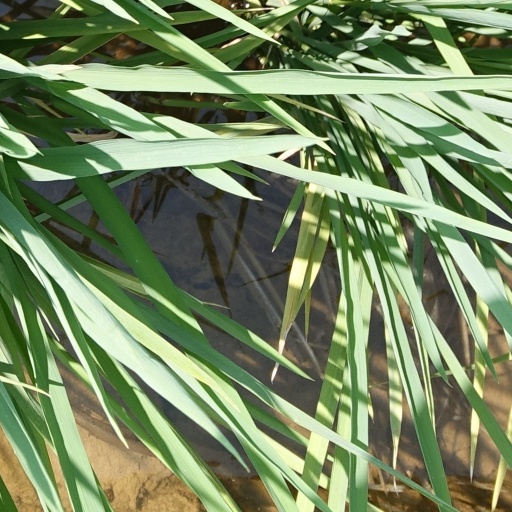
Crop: rice